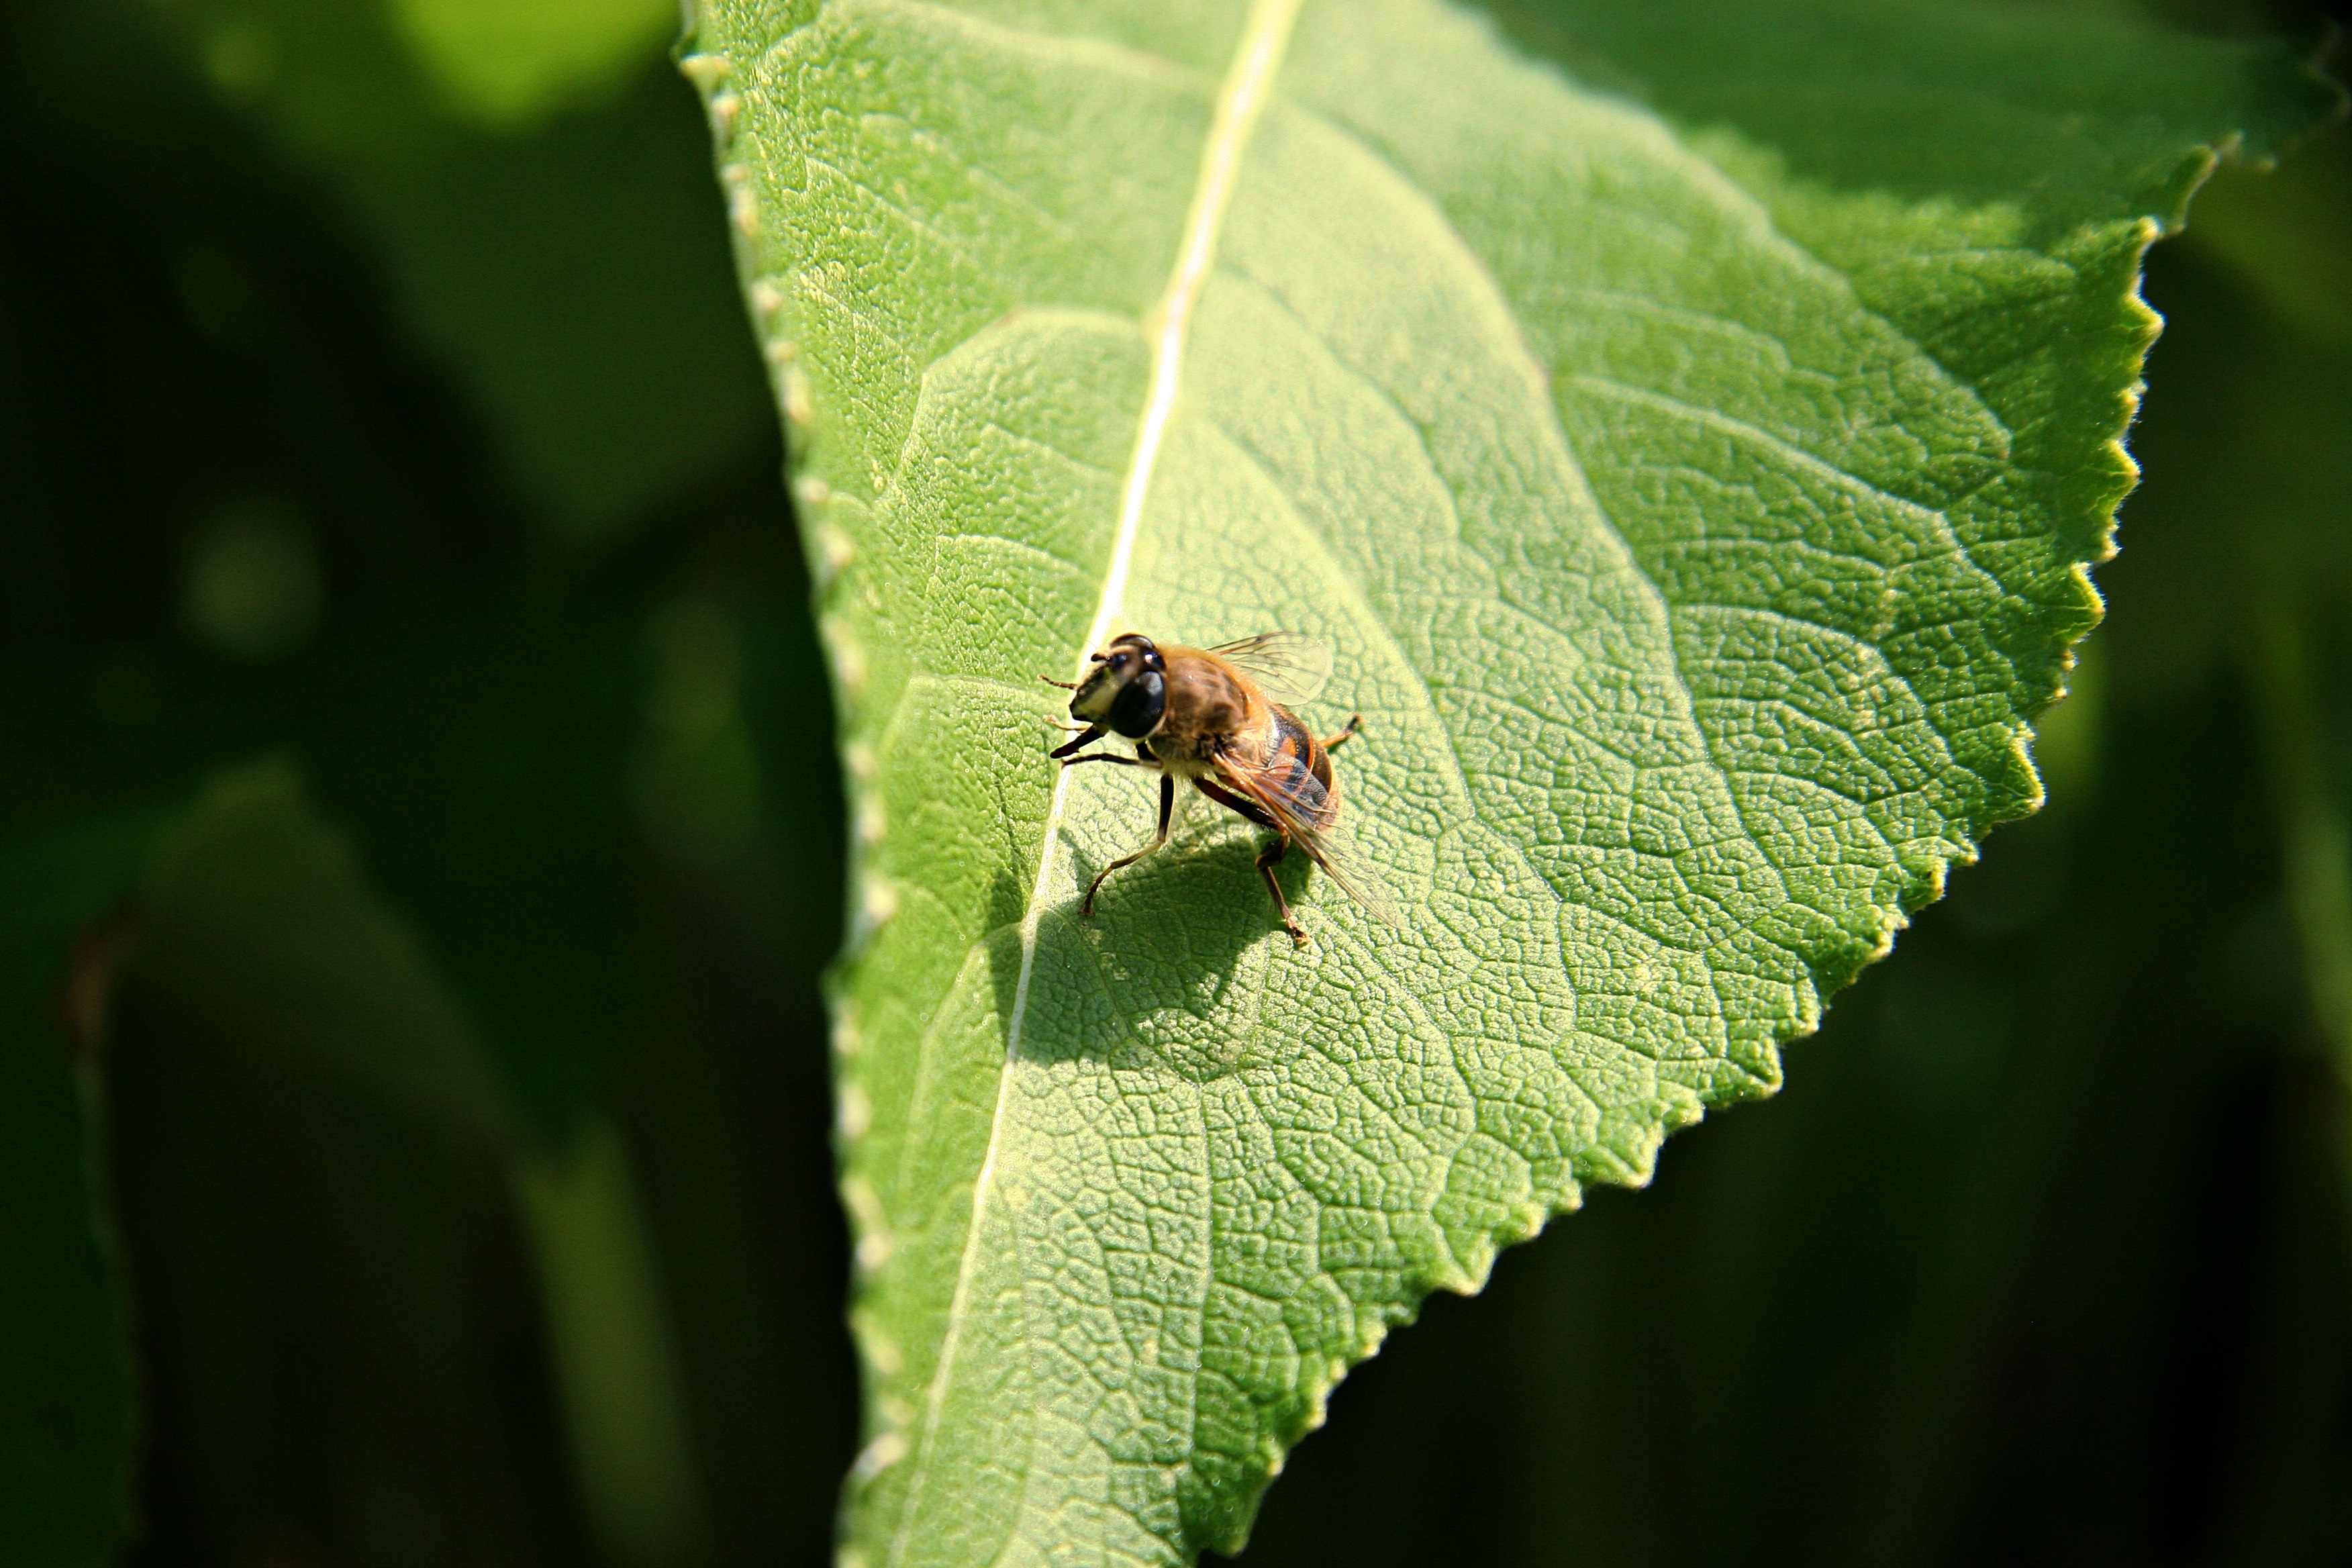
nature, structure, sun, photography, leaf, flower, fly, summer, wildlife, green, insect, clean, botany, garden, movement, flora, fauna, invertebrate, close up, hoverfly, mimicry, macro photography, arthropod, plant stem, membrane winged insect